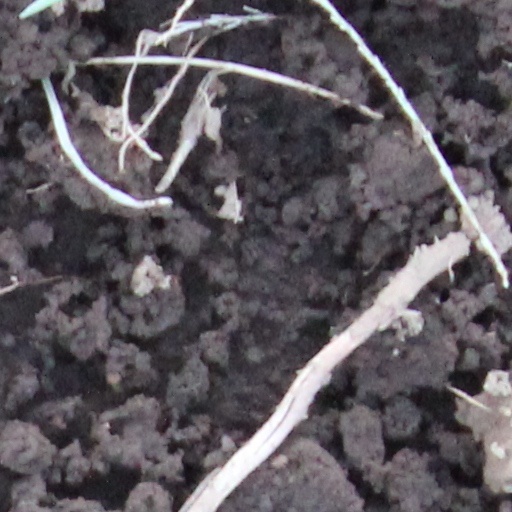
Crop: wheat